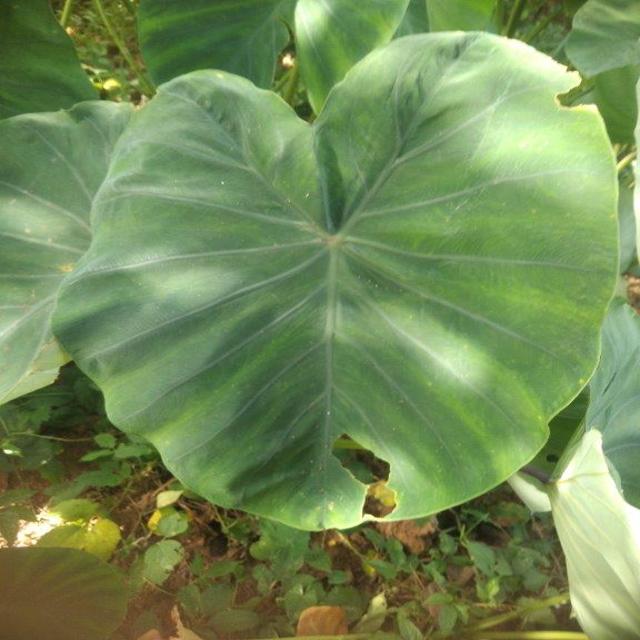
Label: Healthy